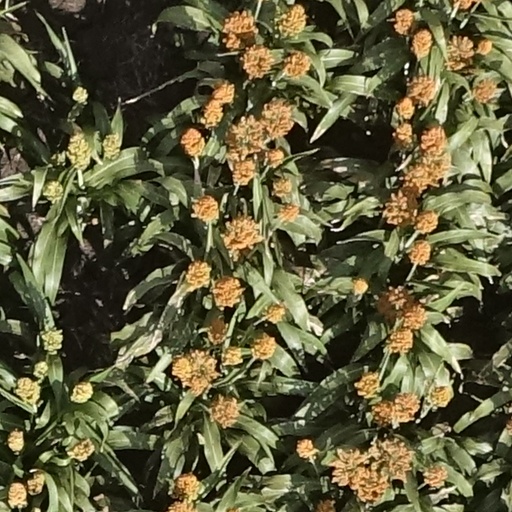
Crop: sorghum